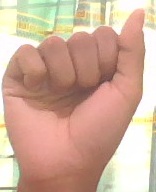
ASL sign: A